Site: brandenburg
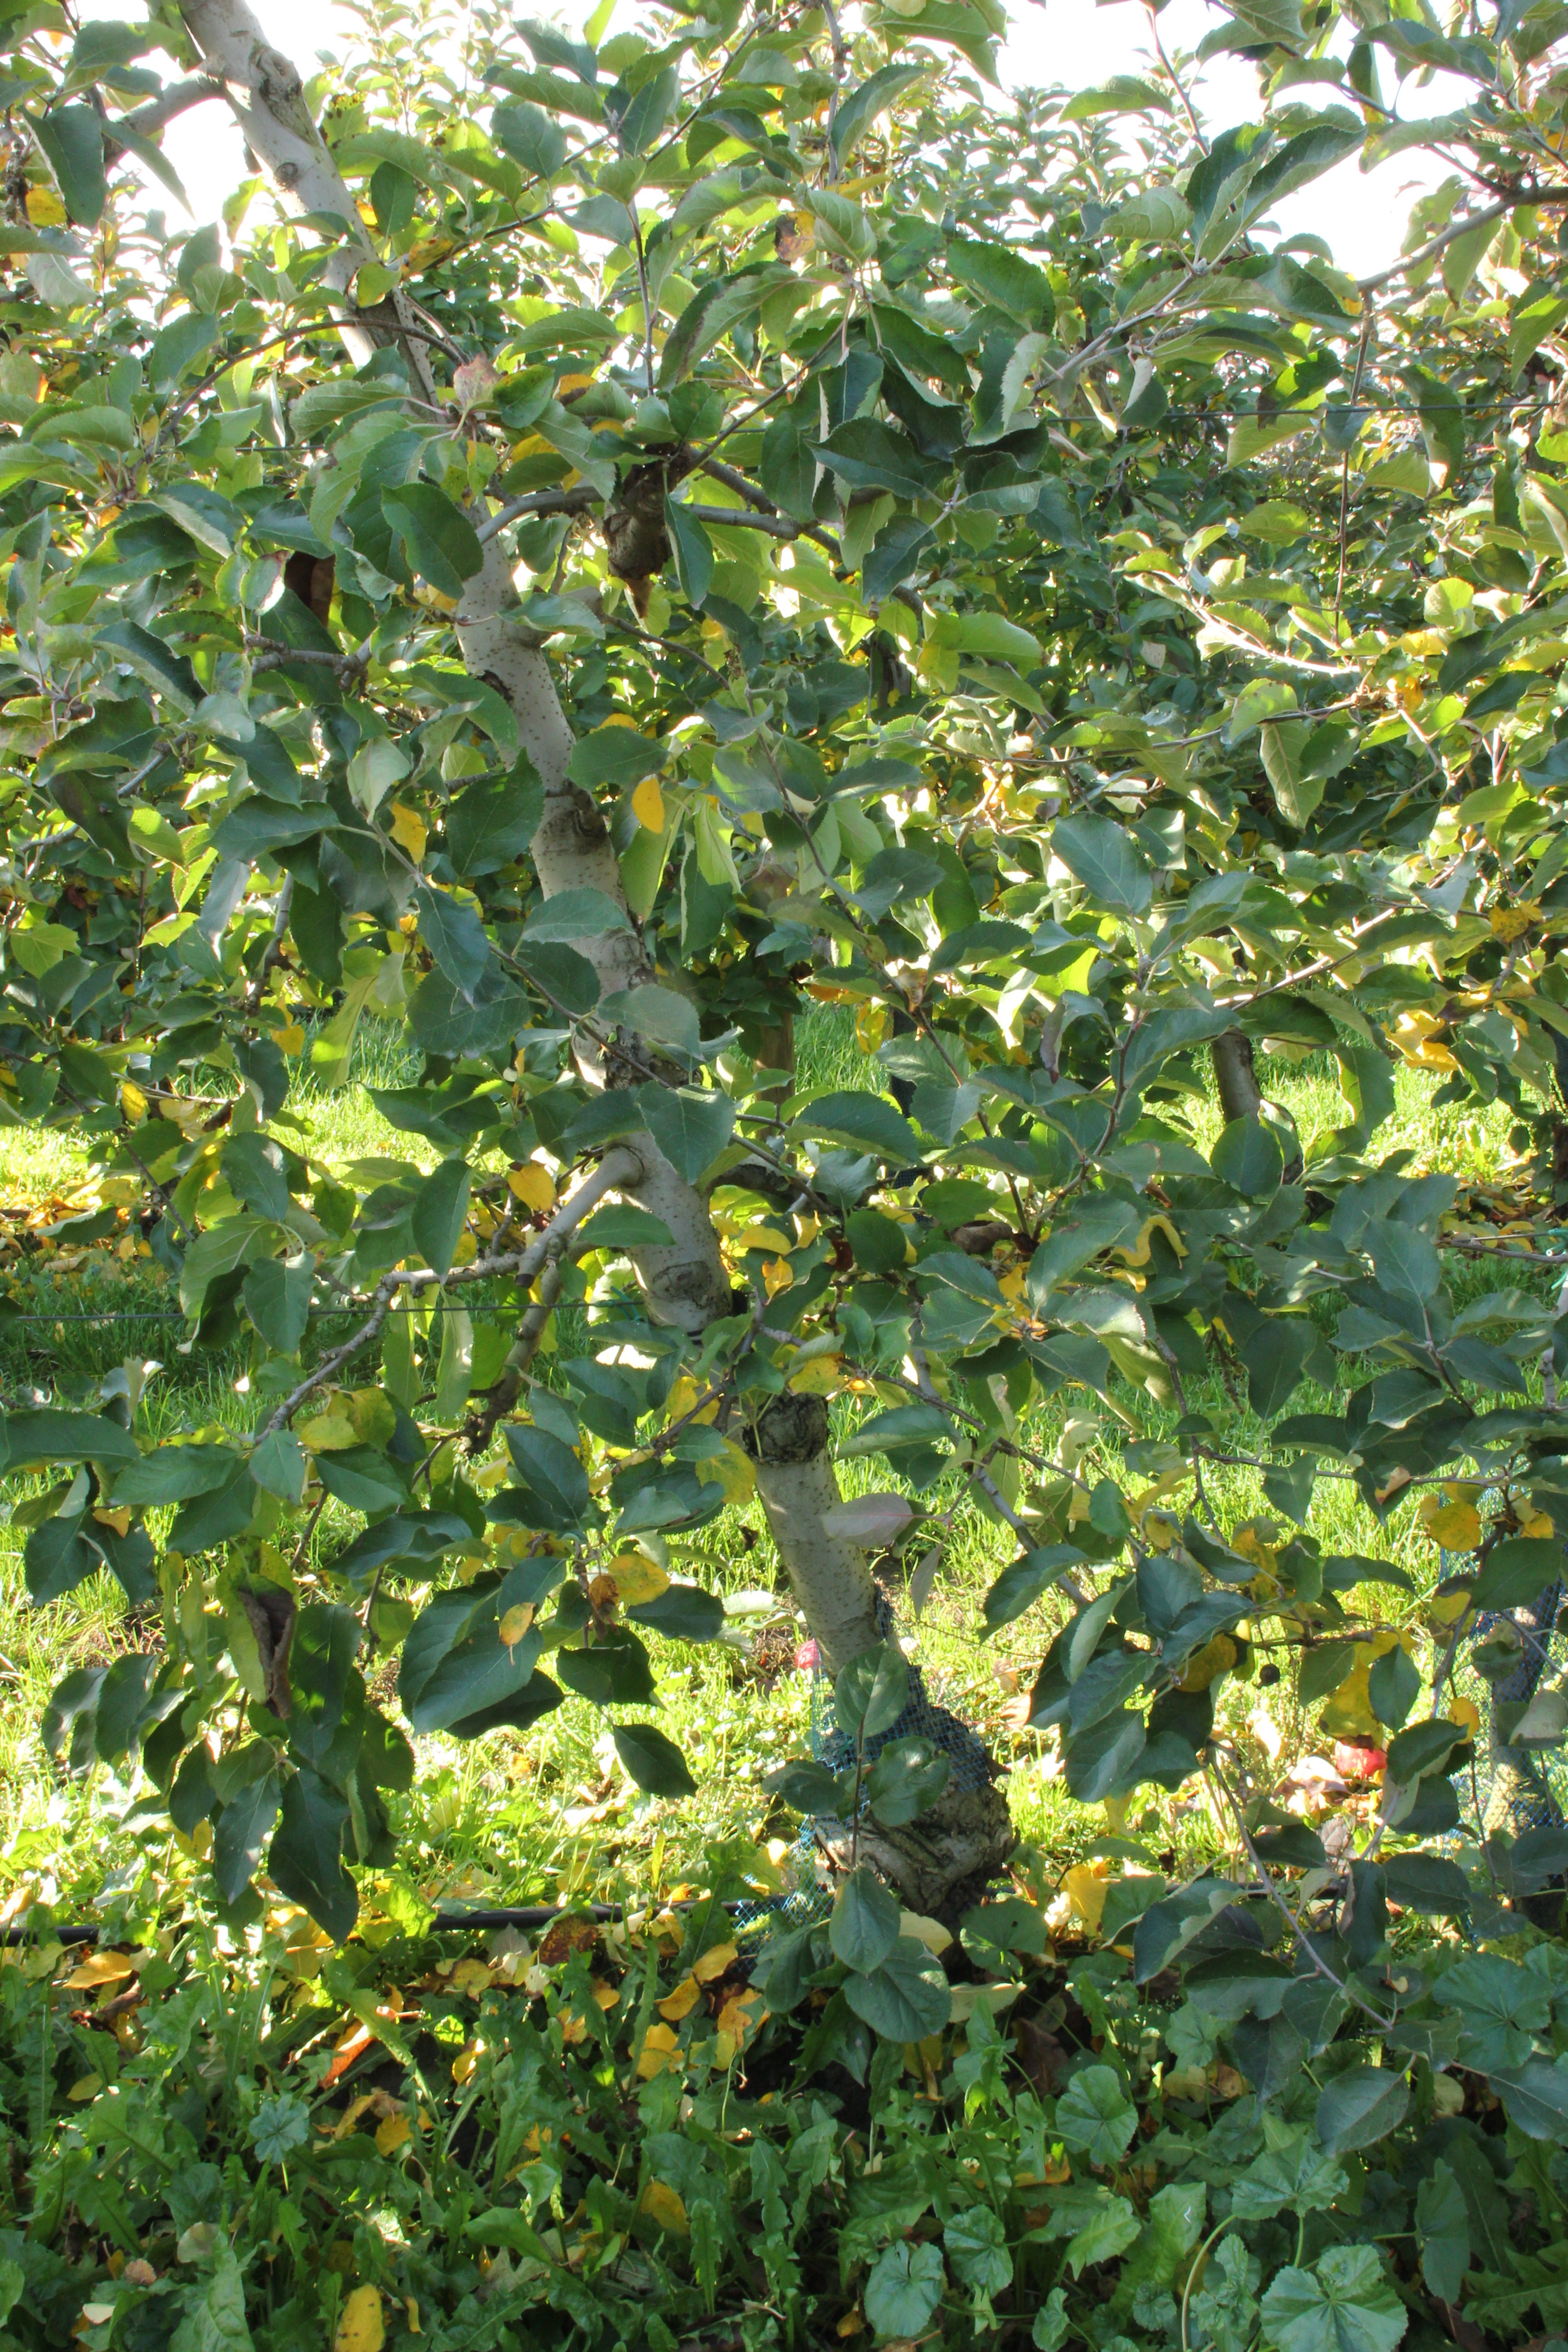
Growth stage (BBCH 91): Senescence, beginning of dormancy